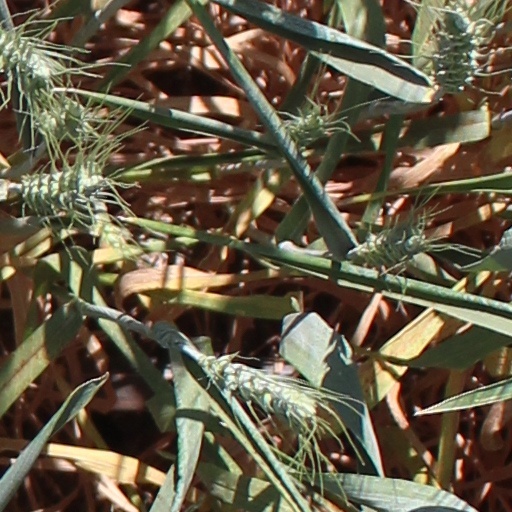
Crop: wheat